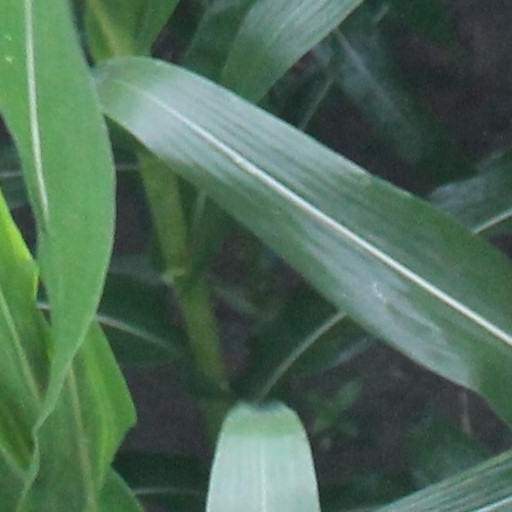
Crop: maize; corn